Diego García de Paredes

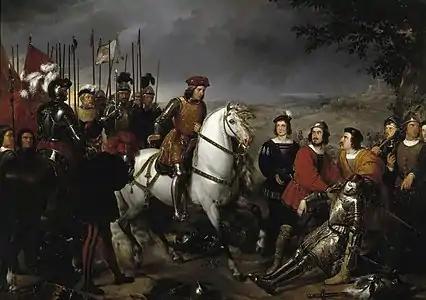
Spanish victory at Cerignola. Federico de Madrazo, 1835.

During the impasse between the Spanish and French armies at both sides of the Garigliano river, Paredes advised Córdoba to engage action, but the general, being ill at the time and waiting for more reinforcements, preferred to stay put. His rebuttal offended Paredes, who promptly went alone to the river and, arming himself with a "montante" (zweihänder) and placing himself in a narrow bridge, challenged the French. Paredes began fighting alone all the nearby French, who flocked to the bridge to reach him yet were continuously cut down by the Spaniard, capitalizing on the passage's narrowness to prevent them from surround him. The brawl got out of control and summoned both armies to the river, with the French bringing their artillery against them, after which Paredes' comrades finally managed to drag him back to the safety of their lines. They supposedly left behind around 500 French soldiers either killed by his hand or drowned in the river in the attempt to escape from him.